Soil health

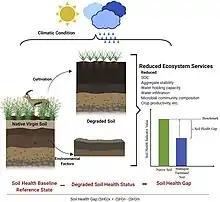
Fig. Concept of Soil Health Gap

The importance of soil for global food security, agro-ecosystem, environment, and human life has exponentially shifted the research trends toward soil health. However, the lack of a site/region-specific benchmark has limited the research toward understanding the effect of different agronomic managements on soil health. In 2020, Maharjan and his team introduced a new term and concept, "Soil Health Gap" and described how native land in a particular region can help in establishing the benchmark to compare the efficacies of different management practices and at the same time, it can be used in understanding quantitative difference in soil health status.